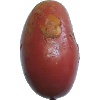
Label: Potato Red Washed 1